Marcos family

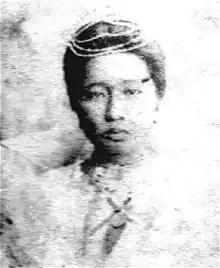
Josefa Edralin Marcos, widow to Mariano Marcos and mother to former President Ferdinand Marcos Sr.

Within a year of returning to the Philippines, Imelda Marcos was running for president in the 1992 Philippine presidential election, finishing 5th out of 7 candidates. In that same year Marcos Jr. ran in a much smaller local election rather than a national race, easily regaining the family's traditional post of Congressman for the Second District of Ilocos Norte. Since then, Imelda, Ferdinand Jr., and Imee Marcos have run for numerous posts, alternatingly winning posts including the house seat for the Second District of Ilocos Norte, the house seat for the Second District of Ilocos Norte, the governorship of Ilocos Norte. Bongbong Marcos became a Senator from 2010 to 2016, and ran for the post of Vice President during the 2016 Philippine presidential election, but narrowly lost to Vice President Leni Robredo. Following his defeat, he filed an electoral protest, which was dismissed in 2021 following a recount that had begun since 2018. He later ran for President in the 2022 Philippine presidential election and won by a landslide over Robredo, marking the return of the Marcoses in the office after 36 years.